History of cricket in the United States

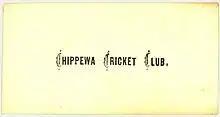
Calling card for the Philadelphia-area Chippewa Cricket Club card, circa 1875.

Following the Civil War, cricket grew into an amateur sport with much less broad appeal than it had had before. This manifestation can be seen in the foundation of the Staten Island Cricket and Baseball Club. The club was to be based on "the broadest and most liberal interpretation of the terms 'gentlemen' and amateur." They were not that interested in playing baseball, but in founding a more responsive club in the area than the St George's Cricket Club. The members of the Seabright Lawn Tennis Club became so interested in cricket that they convinced club officials to sod their cricket ground with turf imported from England and had the name of the club changed to the Seabright Lawn Tennis and Cricket Club in 1885.